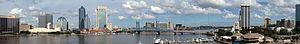
Le fleuve Saint Johns est le plus long cours d'eau de l'État américain de la Floride. Utilisé essentiellement pour le transport de marchandises et les loisirs, il s'étend sur une longueur de 500 kilomètres en serpentant à travers ou à la frontière de douze comtés. La dénivellation de sa source à son embouchure est d'environ 9,1 mètres comme la plupart des cours d'eau en Floride, ce qui fait que le Saint Johns a un débit très lent d'environ 0,5 kilomètres par heure, décrit comme « paresseux ». Le fleuve compte parmi les rares cours d'eau aux États-Unis à avoir un lit se dirigeant vers le nord. De nombreux lacs sont formés par le fleuve ou s'y déversent et la largeur maximale de son lit est de 4,8 kilomètres, couvrant plusieurs kilomètres entre Palatka et Jacksonville, cette dernière ville étant la plus grande zone urbaine sur le fleuve. Le point le plus étroit du lit se trouve à sa source, un marais non navigable dans le comté d'Indian River. En tout, 3,5 millions de personnes vivent dans le bassin versant du Saint Johns, lequel est dans les faits composés de trois grands bassins et deux zones hydrographiques associées : le lac George et la rivière Oklawaha.
Jacksonville est la plus grande ville de l'État de Floride et du Sud-Est des États-Unis. Elle est située entre l'océan Atlantique et le fleuve Saint Johns, à environ 40 km au sud de la frontière de la Géorgie. Elle est le siège du comté de Duval. D'une superficie de 2 264,5 km², Jacksonville compte 821 784 habitants qui s’appellent en anglais les Jacksonvillians. L'aire métropolitaine de Jacksonville totalise 1 345 596, habitants ce qui en fait la 40ᵉ agglomération des États-Unis. La commune la plus peuplée de Floride et la 11ᵉ du pays, soit la quatrième agglomération de Floride